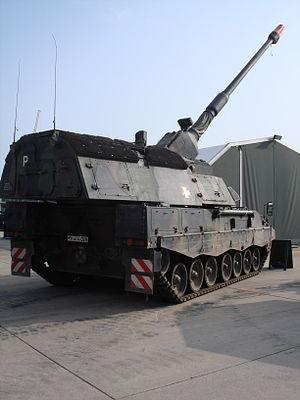
Le Panzerhaubitze 2000 est un canon automoteur fabriqué par Krauss-Maffei-Wegmann. Il est en service en 2020 dans la Bundeswehr et dans les armées croate, grecque, italienne, néerlandaise, qatarienne et lituanienne. Le rapport entre la longueur du tube et son diamètre étant supérieur à 20, le mot obusier ne devrait pas être employé et devrait toujours être remplacé par le mot canon.